Sport in New Zealand

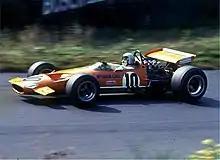
Bruce McLaren driving his McLaren M7A Formula One car

Despite New Zealand not having a major car industry since the 1990s, it is successful at motorsport. There are many levels of competitive motors sport series in New Zealand, which are most simply broken down into watersports (hydro-planing, jetski racing and thundercat racing), automobile racing (Club and national level circuit racing and rallying, with some international events, as well as speedway) and finally motorcycle racing (street, circuit and dirt/motocross).